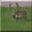
Label: deer